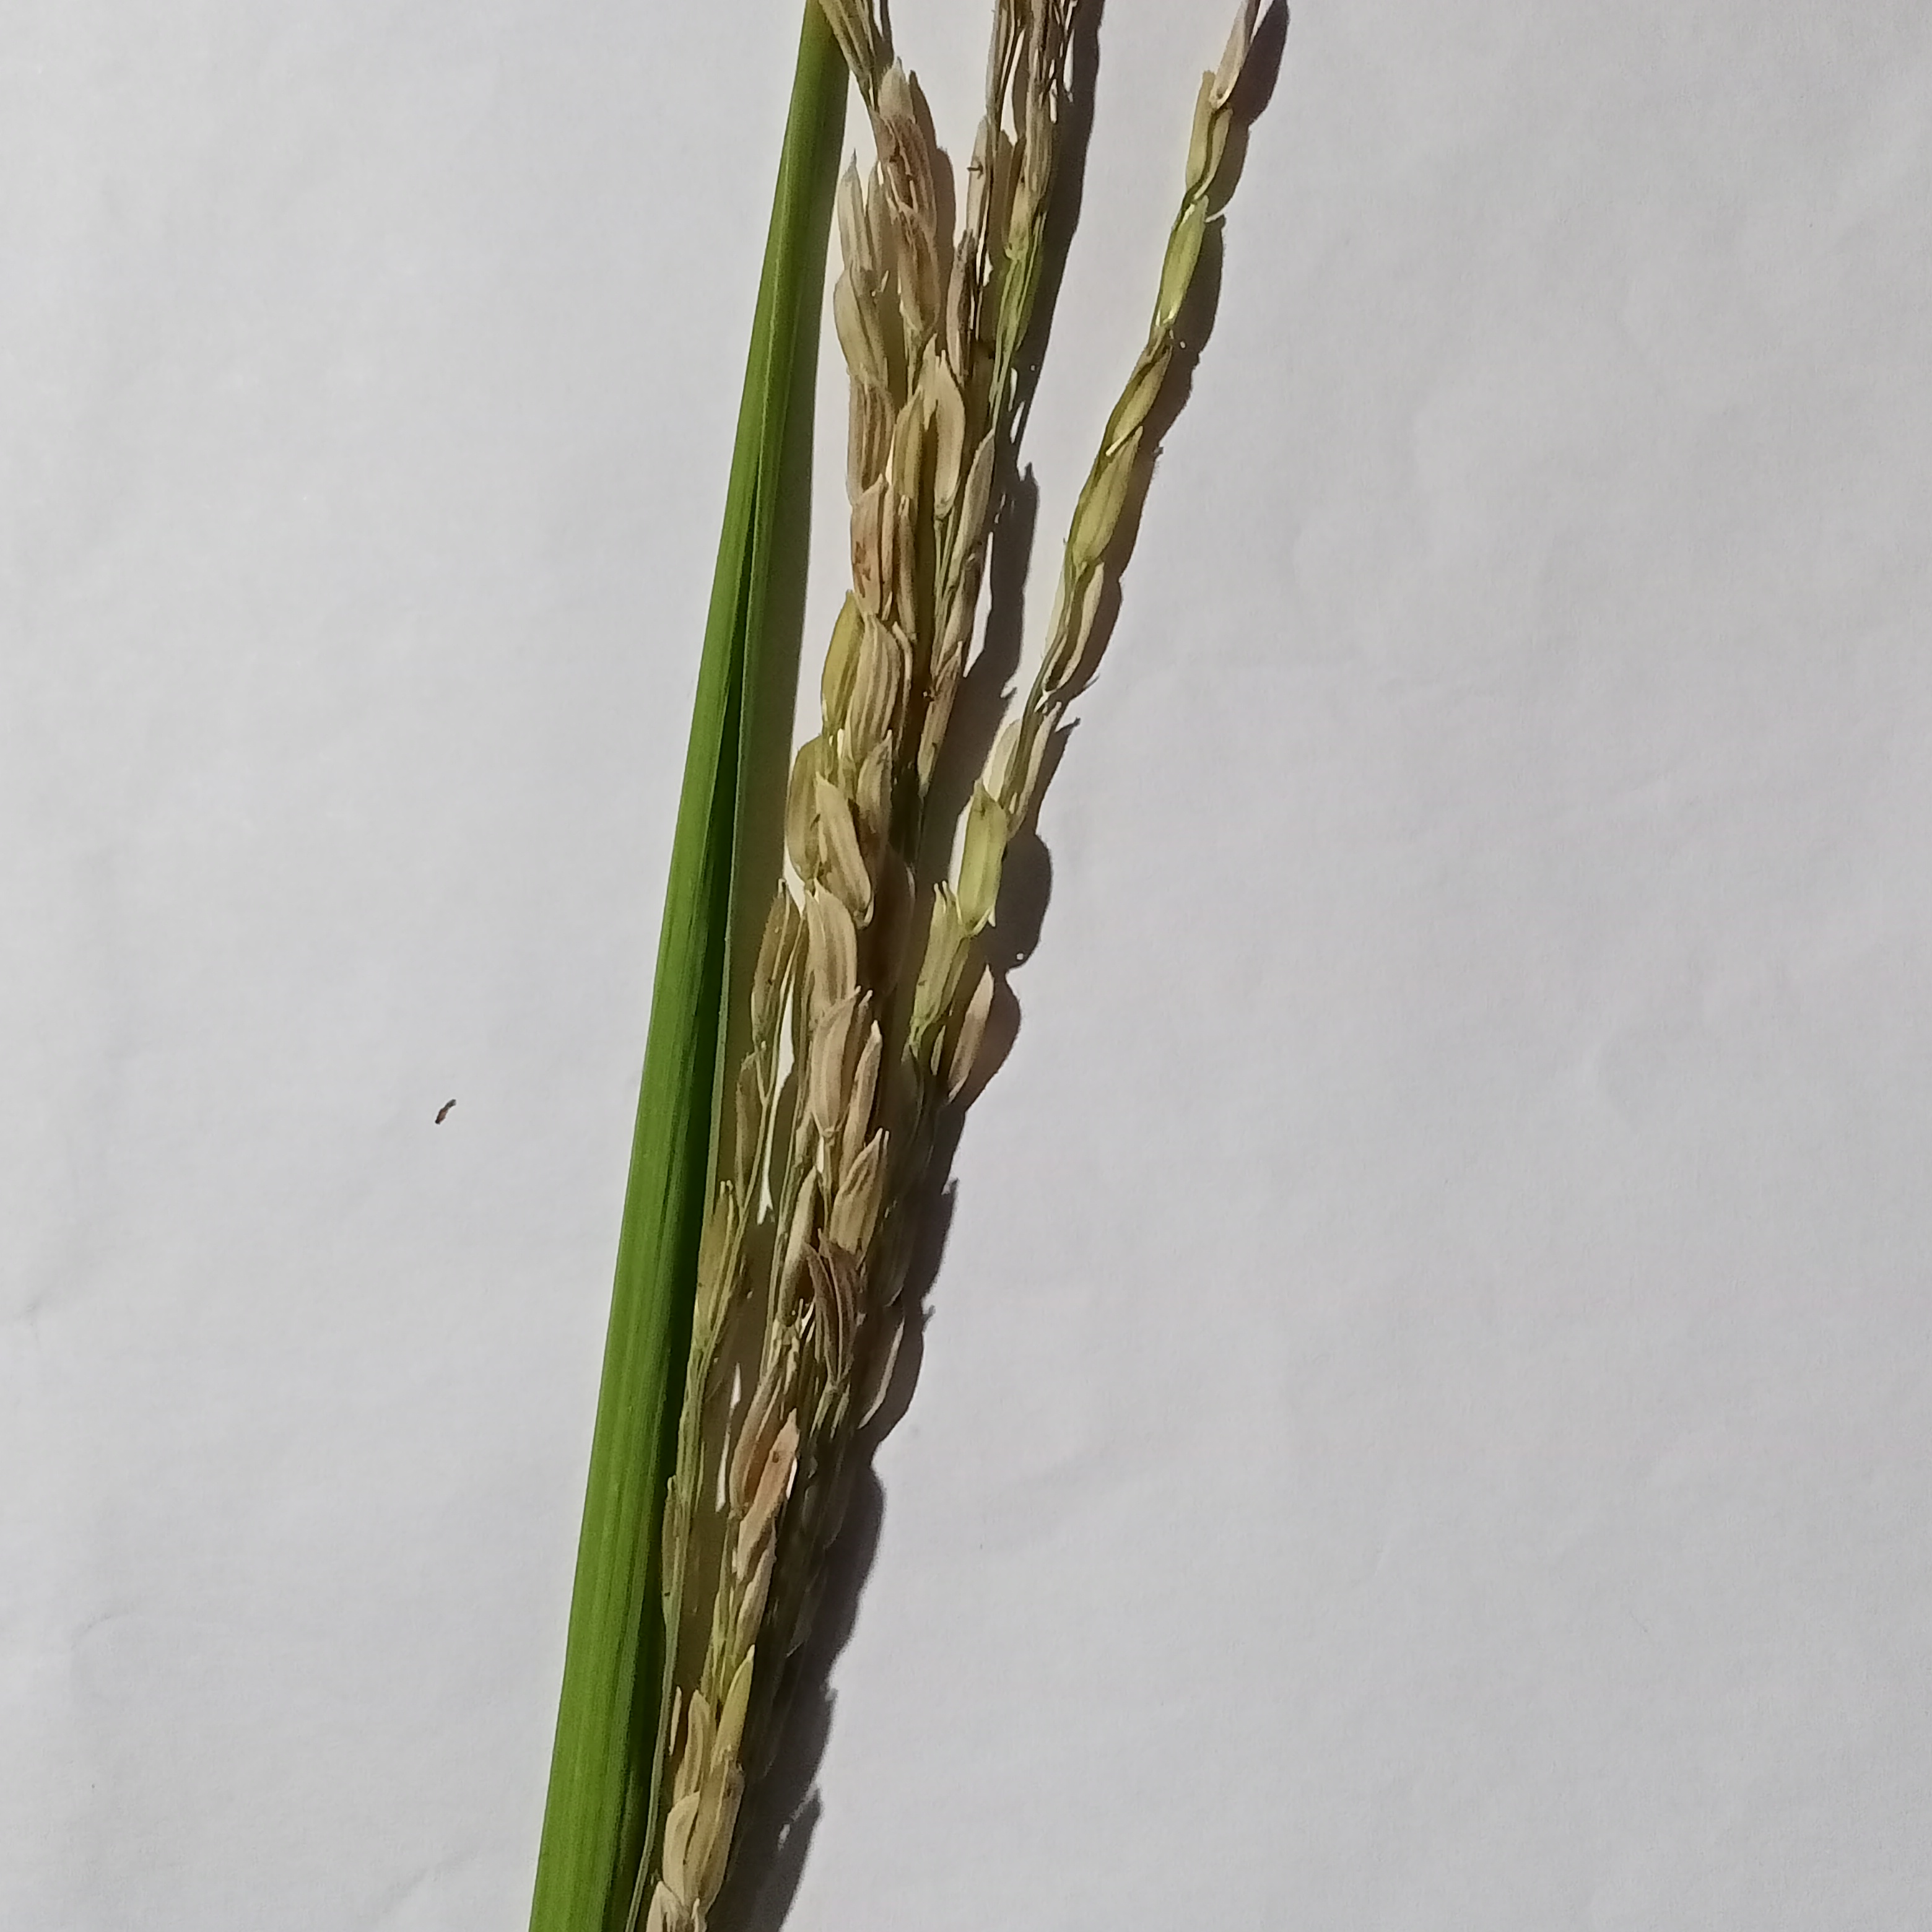
Nhãn: Bệnh Đạo ôn lá và cổ bông (Rice leaf and neck blast)